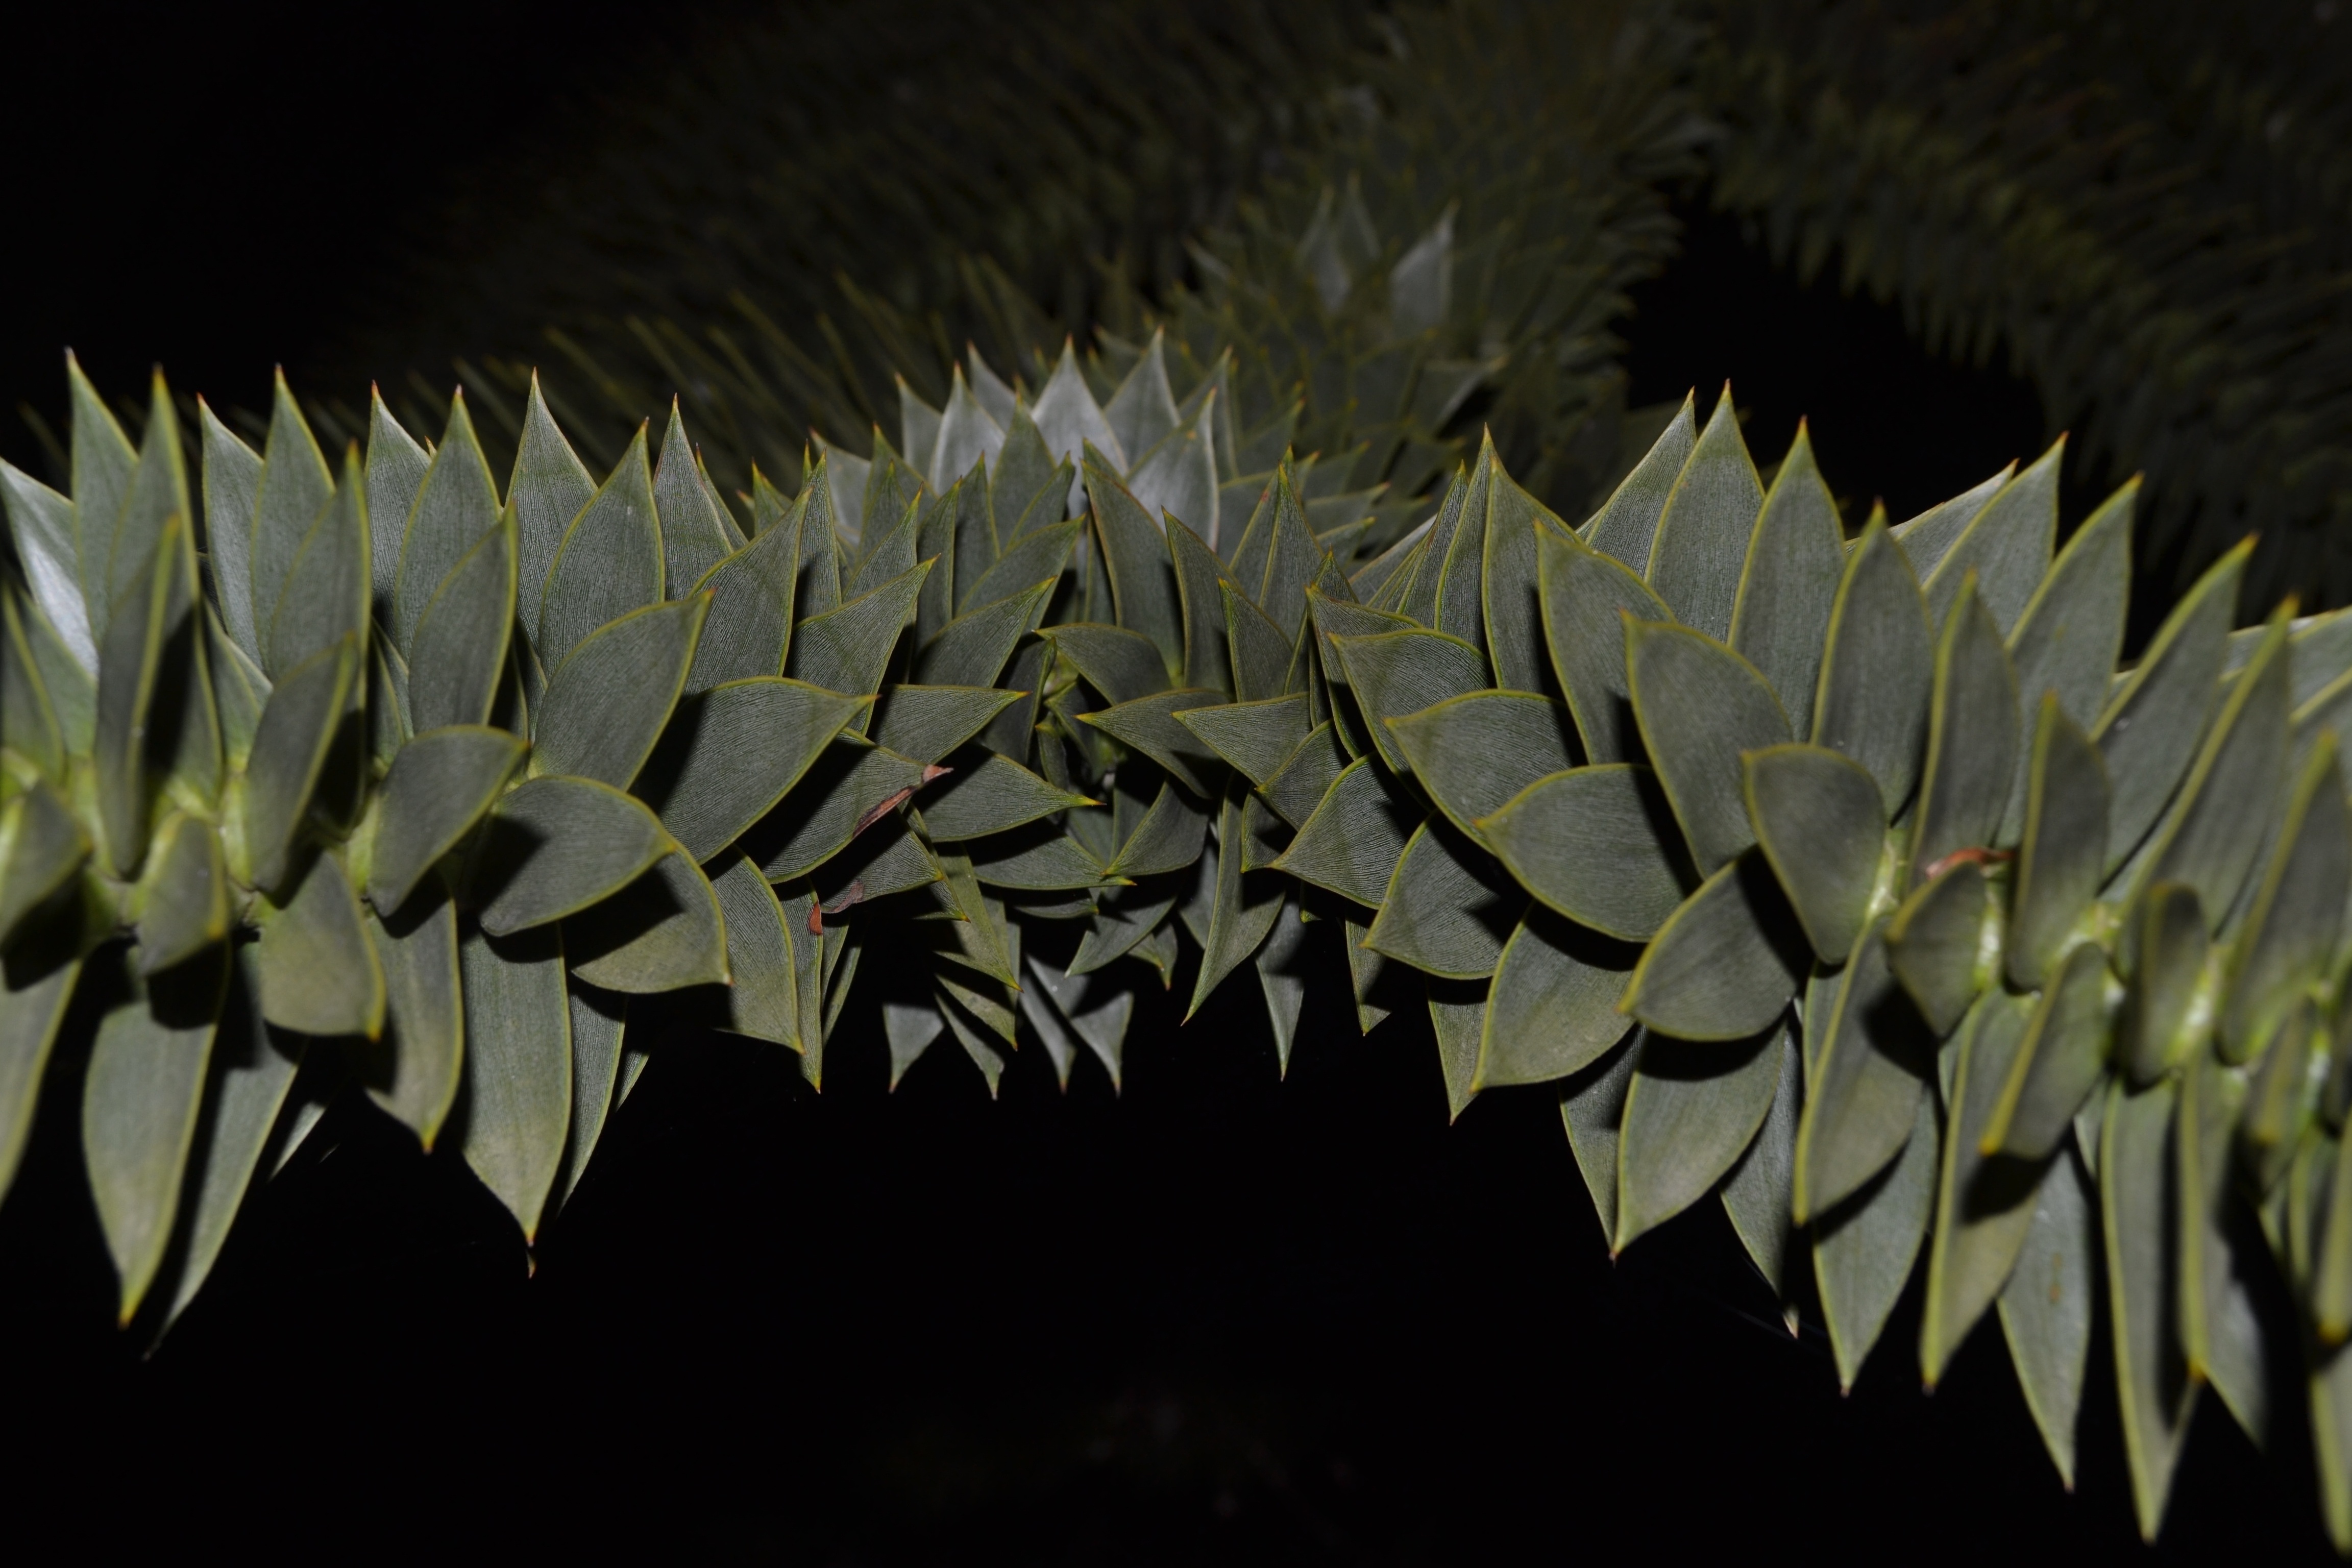
tree, branch, plant, sunlight, leaf, flower, green, biology, botany, fir, flora, close up, shooting, araucaria, macro photography, arecales, fractal art